Alex Zanardi

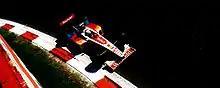
Zanardi at a pre-Grand Prix test at Monza in 1999

During 1995, Zanardi went to the United States for a drive in the CART Series. He felt that finding a race seat would be easy with Formula One experience, but drew no interest from any team. However, Reynard Commercial Director Rick Gorne managed to secure Zanardi a test drive at Homestead with Chip Ganassi Racing. Zanardi signed a contract on 23 October 1995. The team's race engineer Mo Nunn advised Chip against signing him, as he believed Italian drivers were too prone to mistakes.